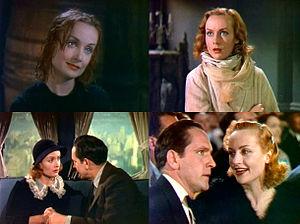
La Joyeuse Suicidée est un film américain réalisé par William A. Wellman, sorti en 1937. Le film est typique du style screwball comedy.